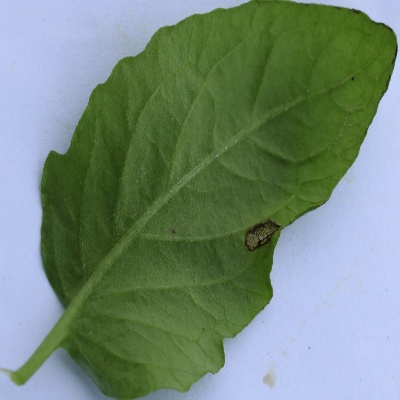
Crop: Tomato
Condition: septoria leaf spot